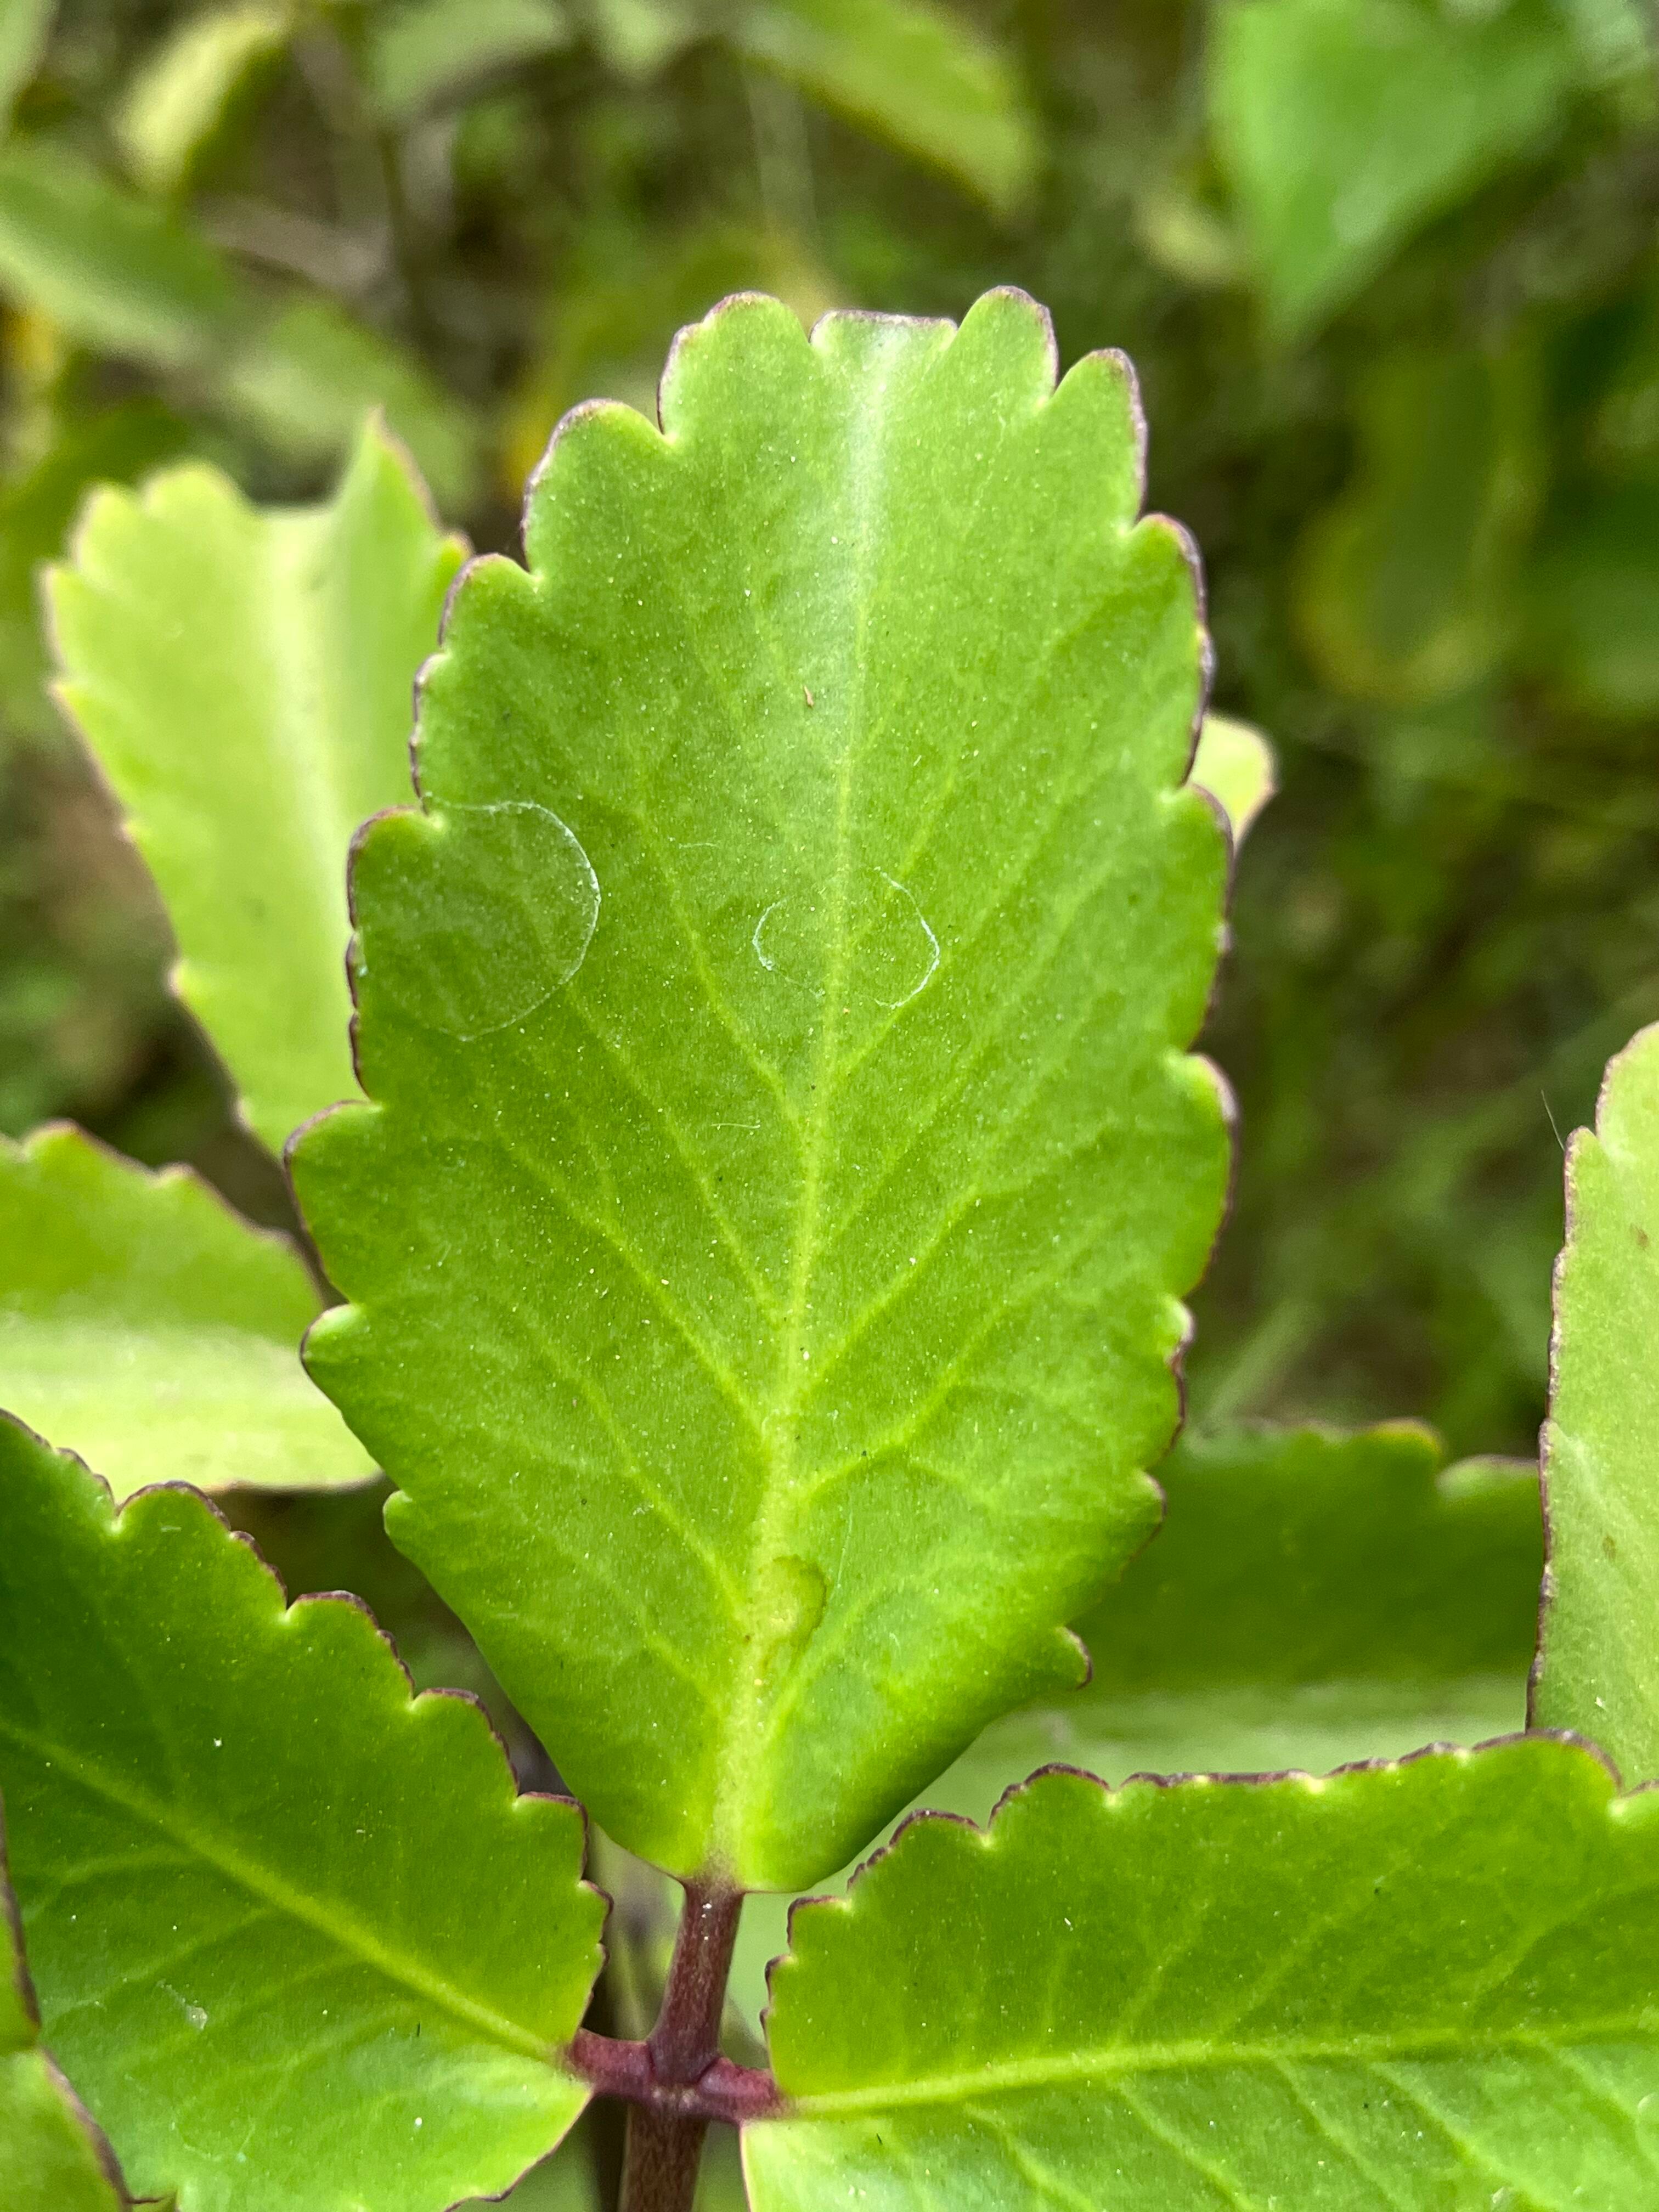
Plant species: kalanchoe-pinnata